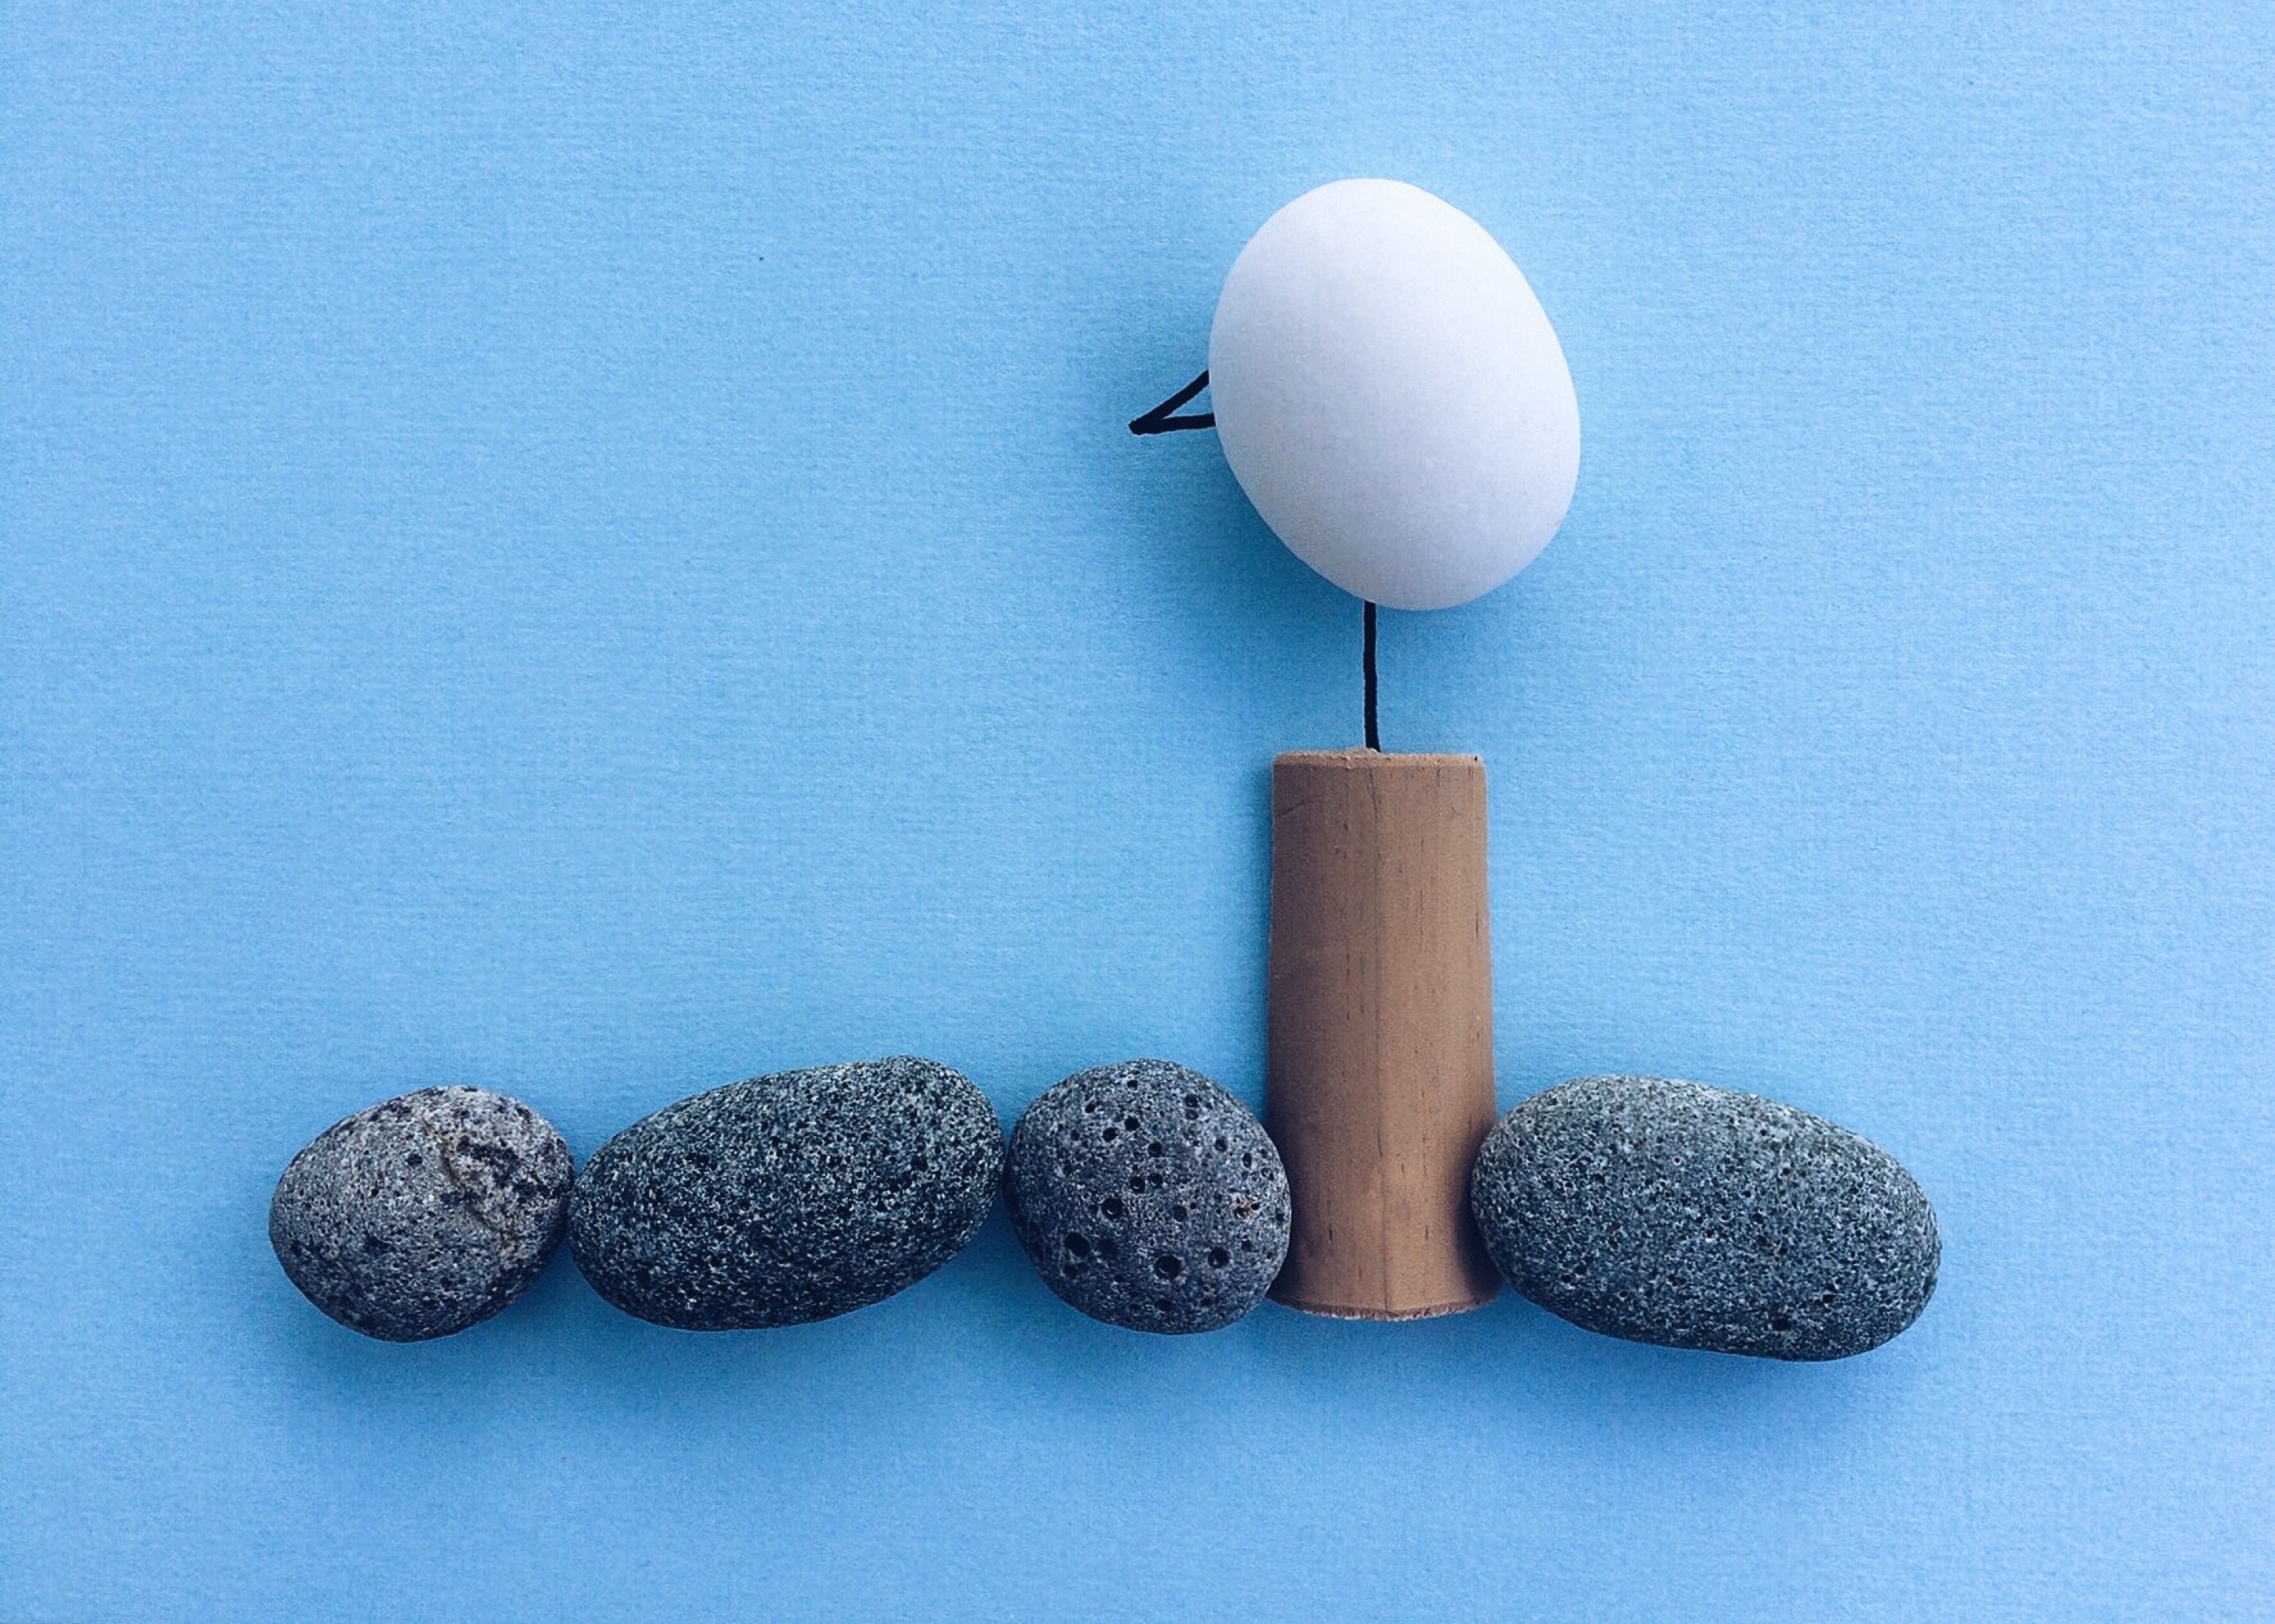
sea, rock, ocean, seagull, blue, craft, lighting, material, circle, product, art, ball, shape